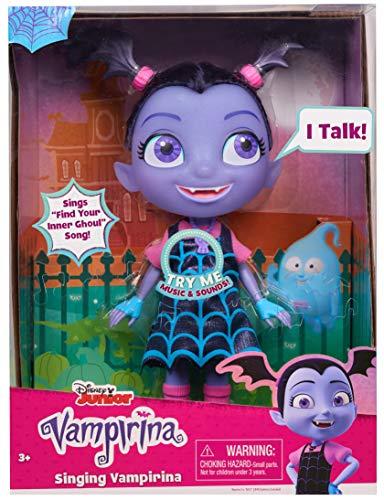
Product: Vampirina Bat-Tastic Musical Doll
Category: Toys & Games | Dress Up & Pretend Play | Pretend Play
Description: Sing along and rock out With Vampirina Disney Junior singing Vampirina doll features everyone's favorite rock in’ ghoul friend, Vampirina, as a 10” singing doll Press Vampirina necklace to activate fun phrases and hear Vampirina sing “find your inner ghoul” song from the show Vampirina comes dressed in signature bat tastic outfit from the show and is the perfect size to take along on all your ghoul riffic adventures together Ages 3+.
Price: $24.99
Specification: ProductDimensions:4.8x9.5x12.8inches|ItemWeight:1.15pounds|ShippingWeight:1.15pounds(Viewshippingratesandpolicies)|ASIN:B07GG6MQ8K|Itemmodelnumber:B07GG6MQ8K|Manufacturerrecommendedage:3-10months|Batteries:3LR44batteriesrequired.(included)